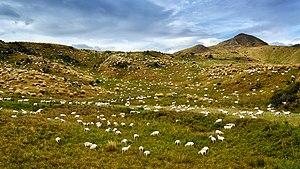
L'élevage ovin concerne l'élevage des moutons au profit des humains.
L'environnement en Nouvelle-Zélande est l'environnement du pays Nouvelle-Zélande.